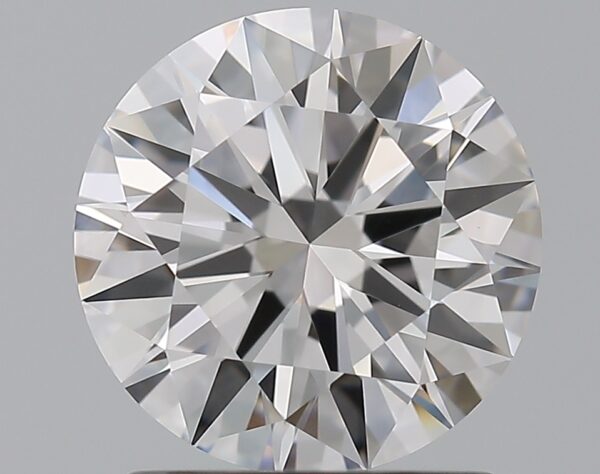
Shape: round
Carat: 1.51
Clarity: VVS2
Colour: D
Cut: EX
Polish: EX
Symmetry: EX
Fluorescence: N
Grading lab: GIA
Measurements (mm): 7.42 x 7.46 x 4.47